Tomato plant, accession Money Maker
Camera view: tilt-top (135 deg); turntable rotation: 210 degrees
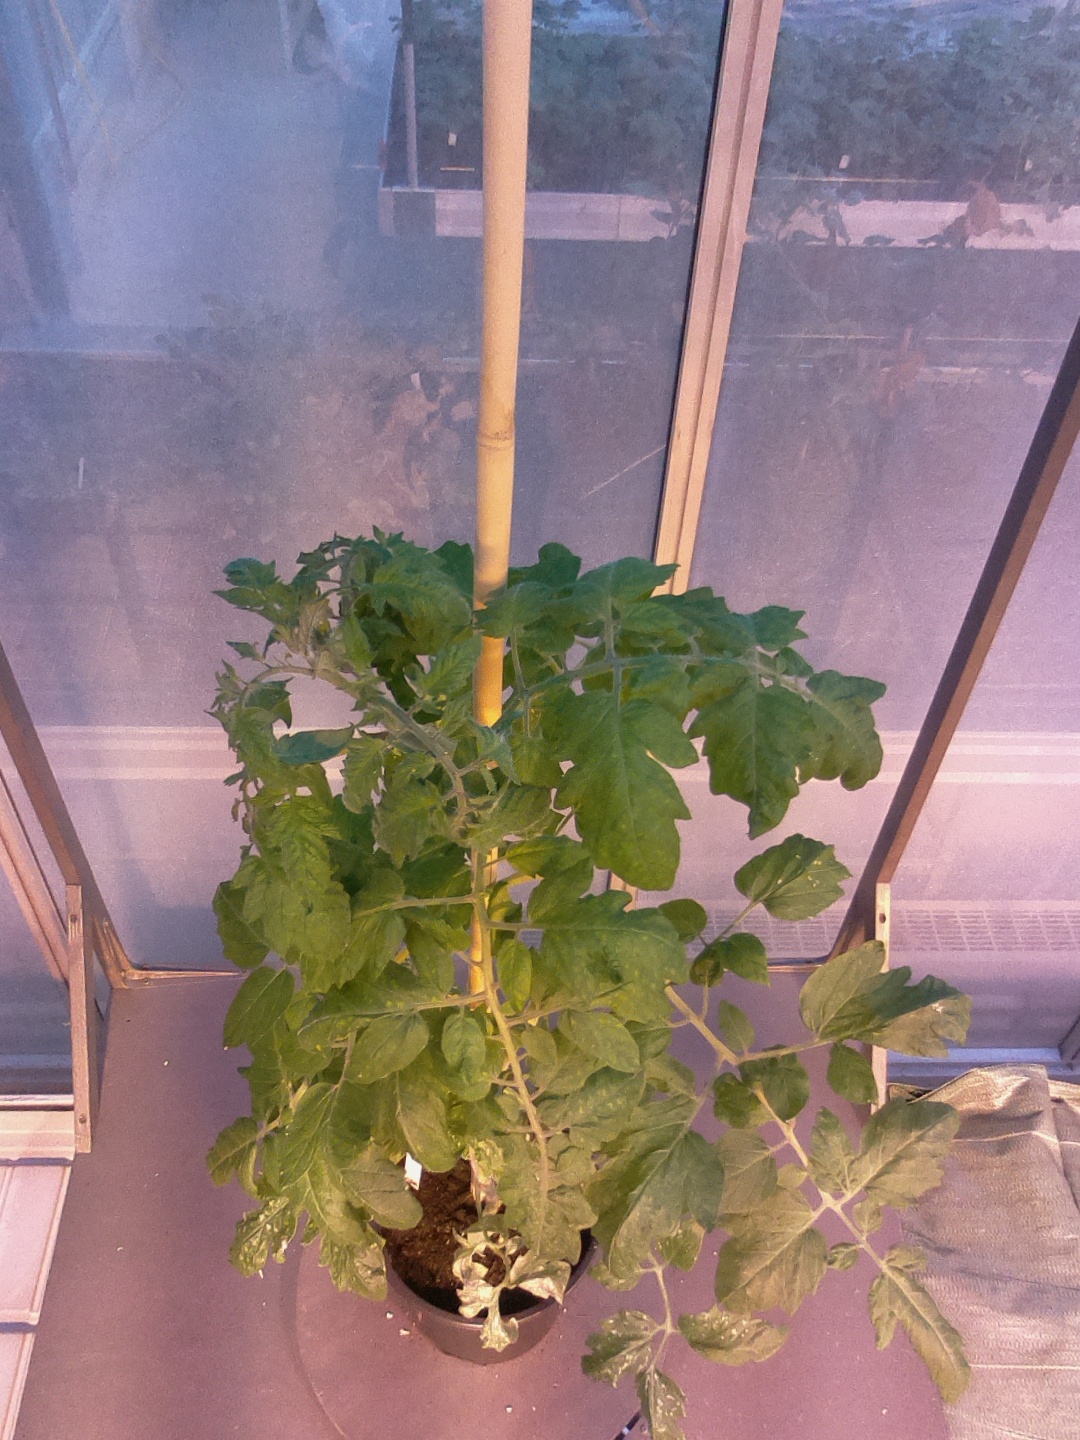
BBCH growth stage 60: First flowers open